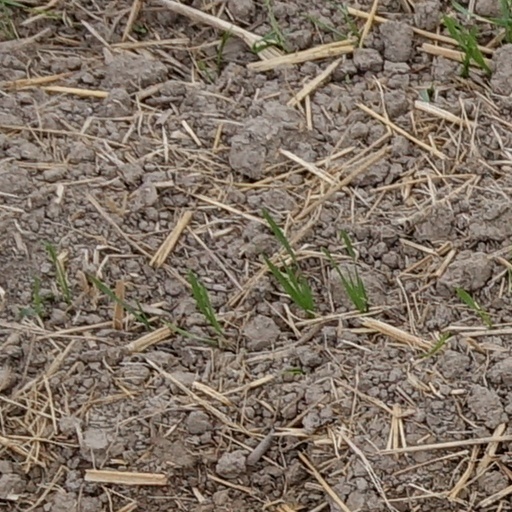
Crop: wheat